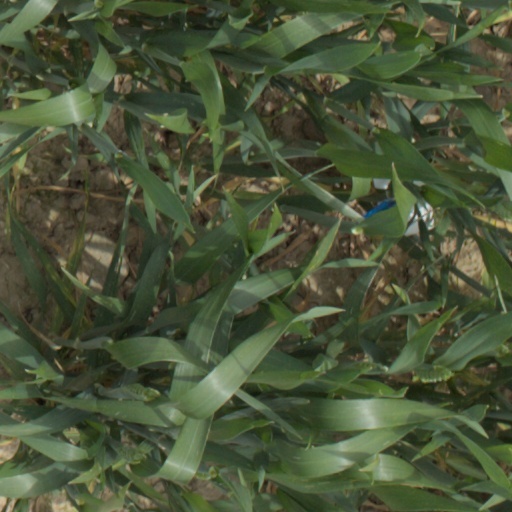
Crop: wheat